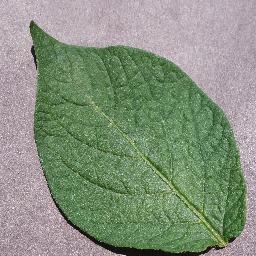
Etiqueta: Sana